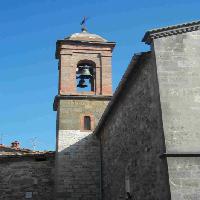
Weather: sun or clear